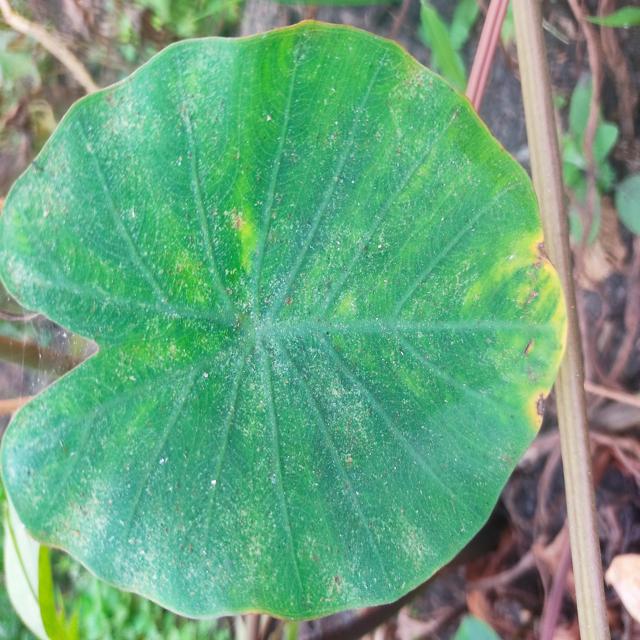
Label: Early_Blight